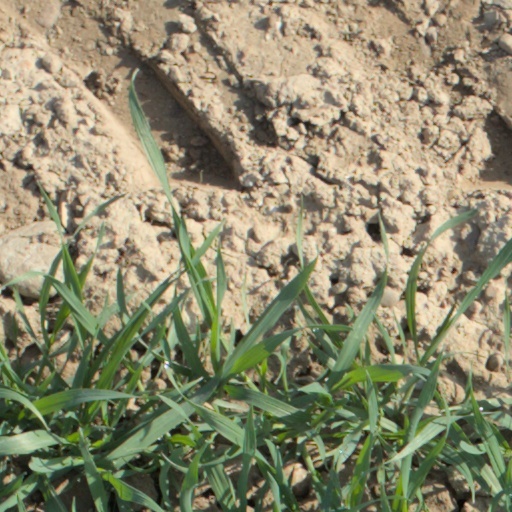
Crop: wheat